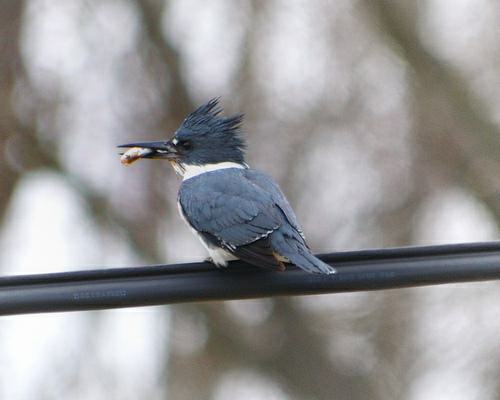
A photo of a belted kingfisher